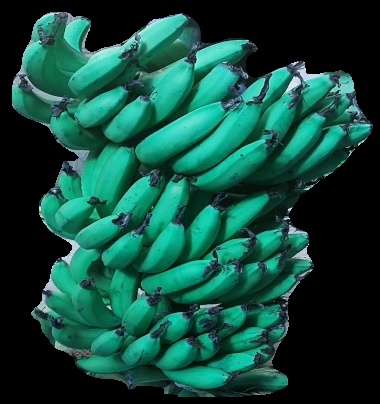
Variety: pachbale
Grade: grade3